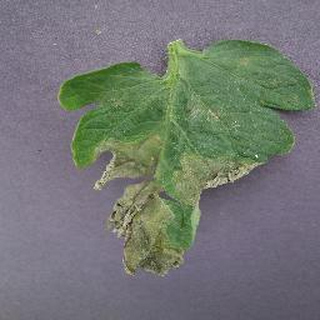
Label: tomato_late_blight